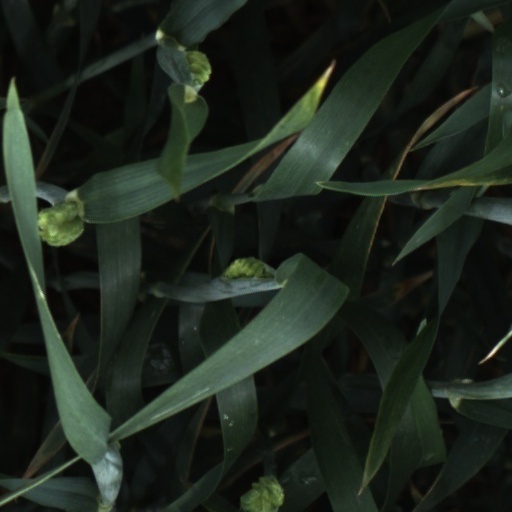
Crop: wheat